ROM cartridge

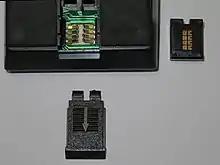
TI-59 programmable calculator with ROM software library module at right, showing gold-plated contacts. Via the modules, software for a broad spectrum of applications could be bought, even for navigational calculations at sea.

The Texas Instruments TI-59 family of programmable scientific calculators used interchangeable ROM cartridges that could be installed into a slot at the back of the calculator. The calculator came with a module that provides several standard mathematical functions including the solution of simultaneous equations. Other modules were specialized for financial calculations, or other subject areas, and even a "games" module. Modules for these devices are not user-programmable. The Hewlett-Packard HP-41C also had expansion slots which could hold ROM memory as well as I/O expansion ports; modules for these devices are more versatile than those of the TI-59 calculators.